Sofia Vokalensemble

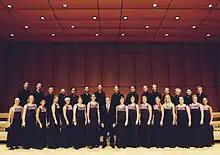
Sofia Vokalensemble in 2014

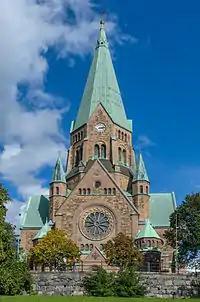
Sofia Church in Stockholm, Sweden, where Sofia Vokalensemble is based

Sofia Vokalensemble (often abbreviated as SOVE) is a mixed chamber choir based in the Sofia Church in the Sofia parish in Stockholm, Sweden. The choir in its present form was founded in 1995 by conductor Bengt Ollén who still leads the artistic work.